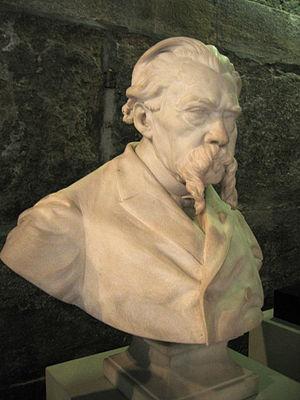
Buste représentant Jean Gigoux, oeuvre du sculpteur Aimé-Jules Dalou, exposé au Musée des Beaux-arts et d'archéologie de Besançon